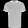
Label: T - shirt / top